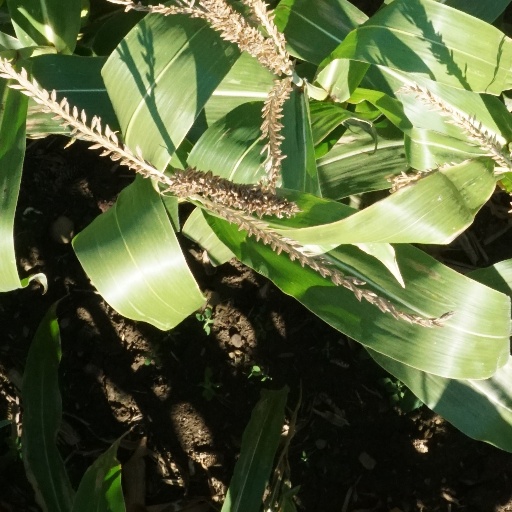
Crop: maize; corn